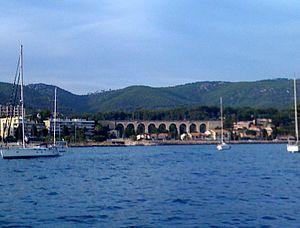
Viaduc de Bandol, dans le Var (France), vu depuis la baie de Bandol.
Le viaduc de Bandol est un pont à voûtes en maçonnerie situé à Bandol, dans le Var, en France.